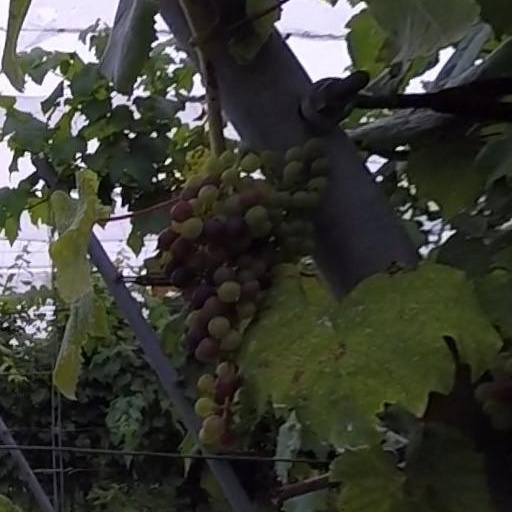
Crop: grape